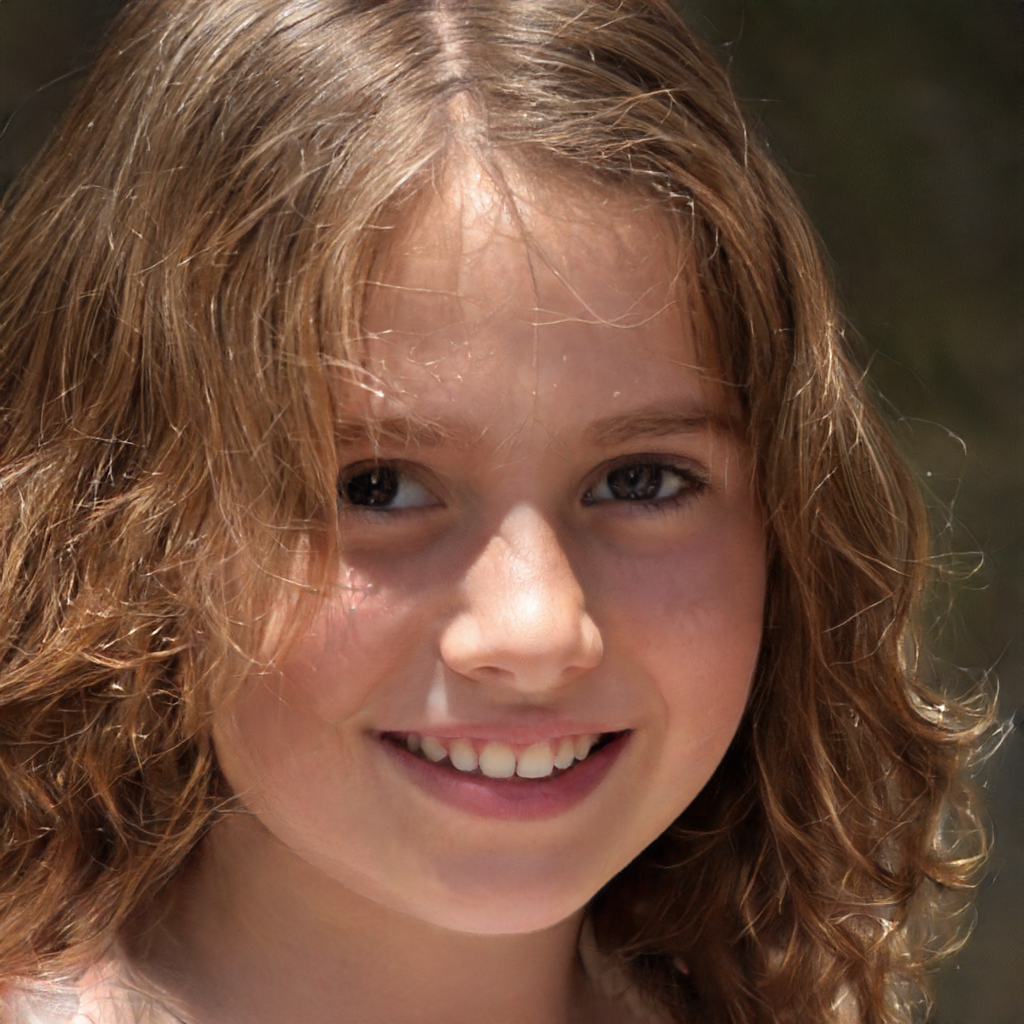
Gender: Female